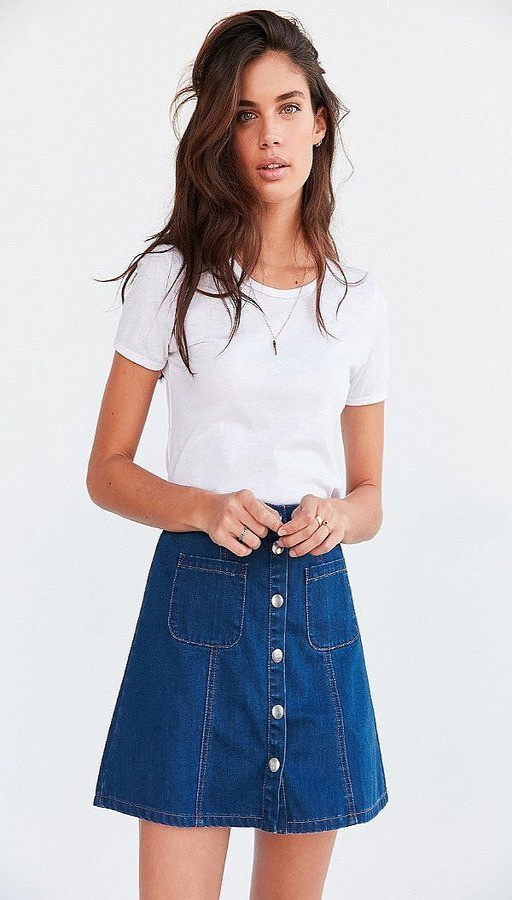
garment pairs perfectly with a t - shirt .